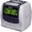
Label: clock